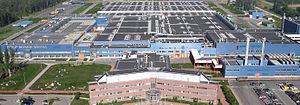
Philip Morris International est une entreprise internationale spécialisée dans les produits du tabac et dont le quartier général est situé à New York et le siège opérationnel est à Lausanne en Suisse.